Damascus Protocol

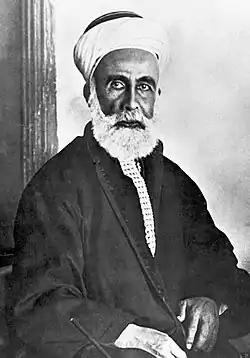
Sayyid Hussein bin Ali, Sharif and Emir of Mecca, King of Hejaz

On 5 February 1914 the sharif's son Abdullah met Herbert Kitchener, British Governor General of Egypt and the Sudan, in Cairo and asked him whether Hussein could rely on British support in the event of Turkish moves against the Hejaz. At this point Kitchener could offer no encouragement, but two months later Abdullah met with Kitchener's Oriental Secretary, Sir Ronald Storrs, and was given the assurance that Great Britain would guarantee the status quo in Arabia against "wanton Turkish aggression".